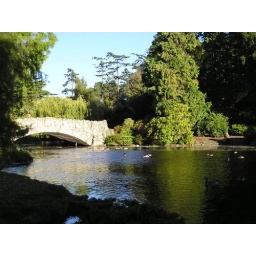
bridge in beacon hill (st james echoes)